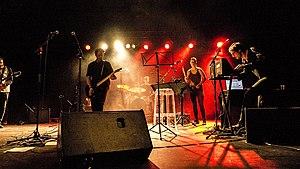
Tancrède Ramonet, né le 28 août 1974, est un documentariste français. À ce titre, il est à la fois réalisateur, producteur et scénariste. Il est également chanteur et musicien dans le groupe d'électro rock Achab.